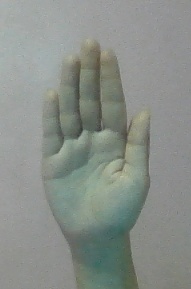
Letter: seen